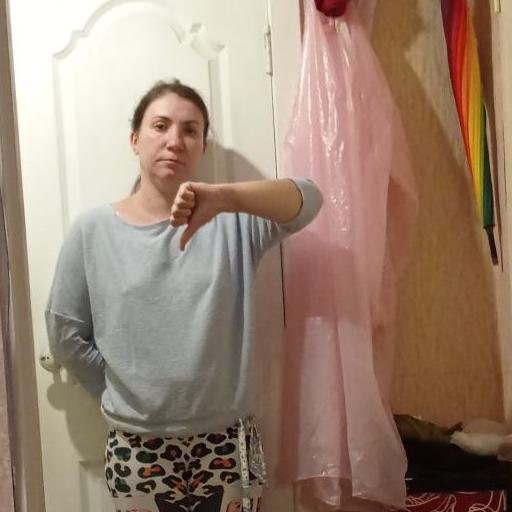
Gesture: dislike